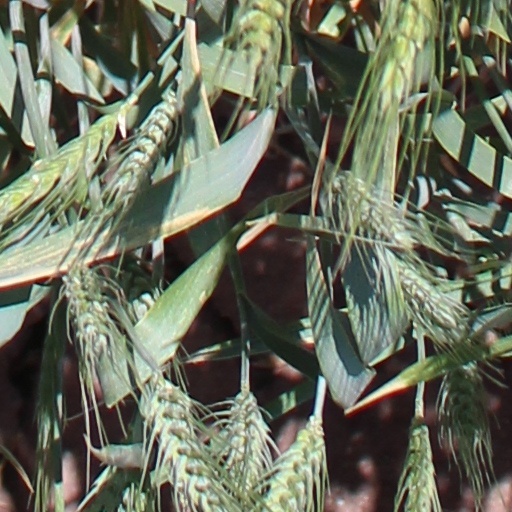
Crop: wheat